San Francisco Bay Area

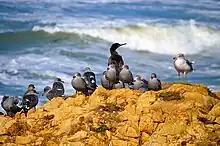
Heermann's gulls with a double crested cormorant and a Western gull at Point Reyes National Seashore

The Bay Area is home to a diverse array of wildlife and, along with the connected San Joaquin River Delta represents one of California's most important ecological habitats. California's Dungeness crab, Pacific halibut, and the California scorpionfish are all significant components of the bay's fisheries. The bay's salt marshes now represent most of California's remaining salt marsh and support a number of endangered species and provide key ecosystem services such as filtering pollutants and sediments from the rivers. Most famously, the bay is a key link in the Pacific Flyway and with millions of shorebirds annually visiting the bay shallows as a refuge, is the most important component of the flyway south of Alaska. Many endangered species of birds are also found here: the California least tern, the California clapper rail, the snowy egret, and the black crowned night heron.